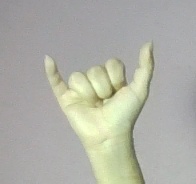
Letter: ya